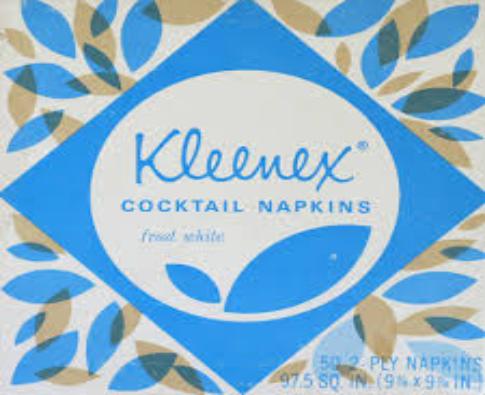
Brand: kleenex
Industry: Necessities